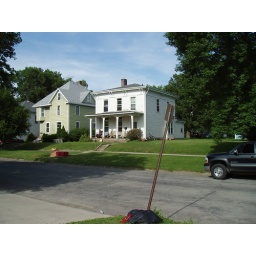
I remember the night that the tree outside this house got sheared in half by lightning.